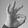
ASL letter: F